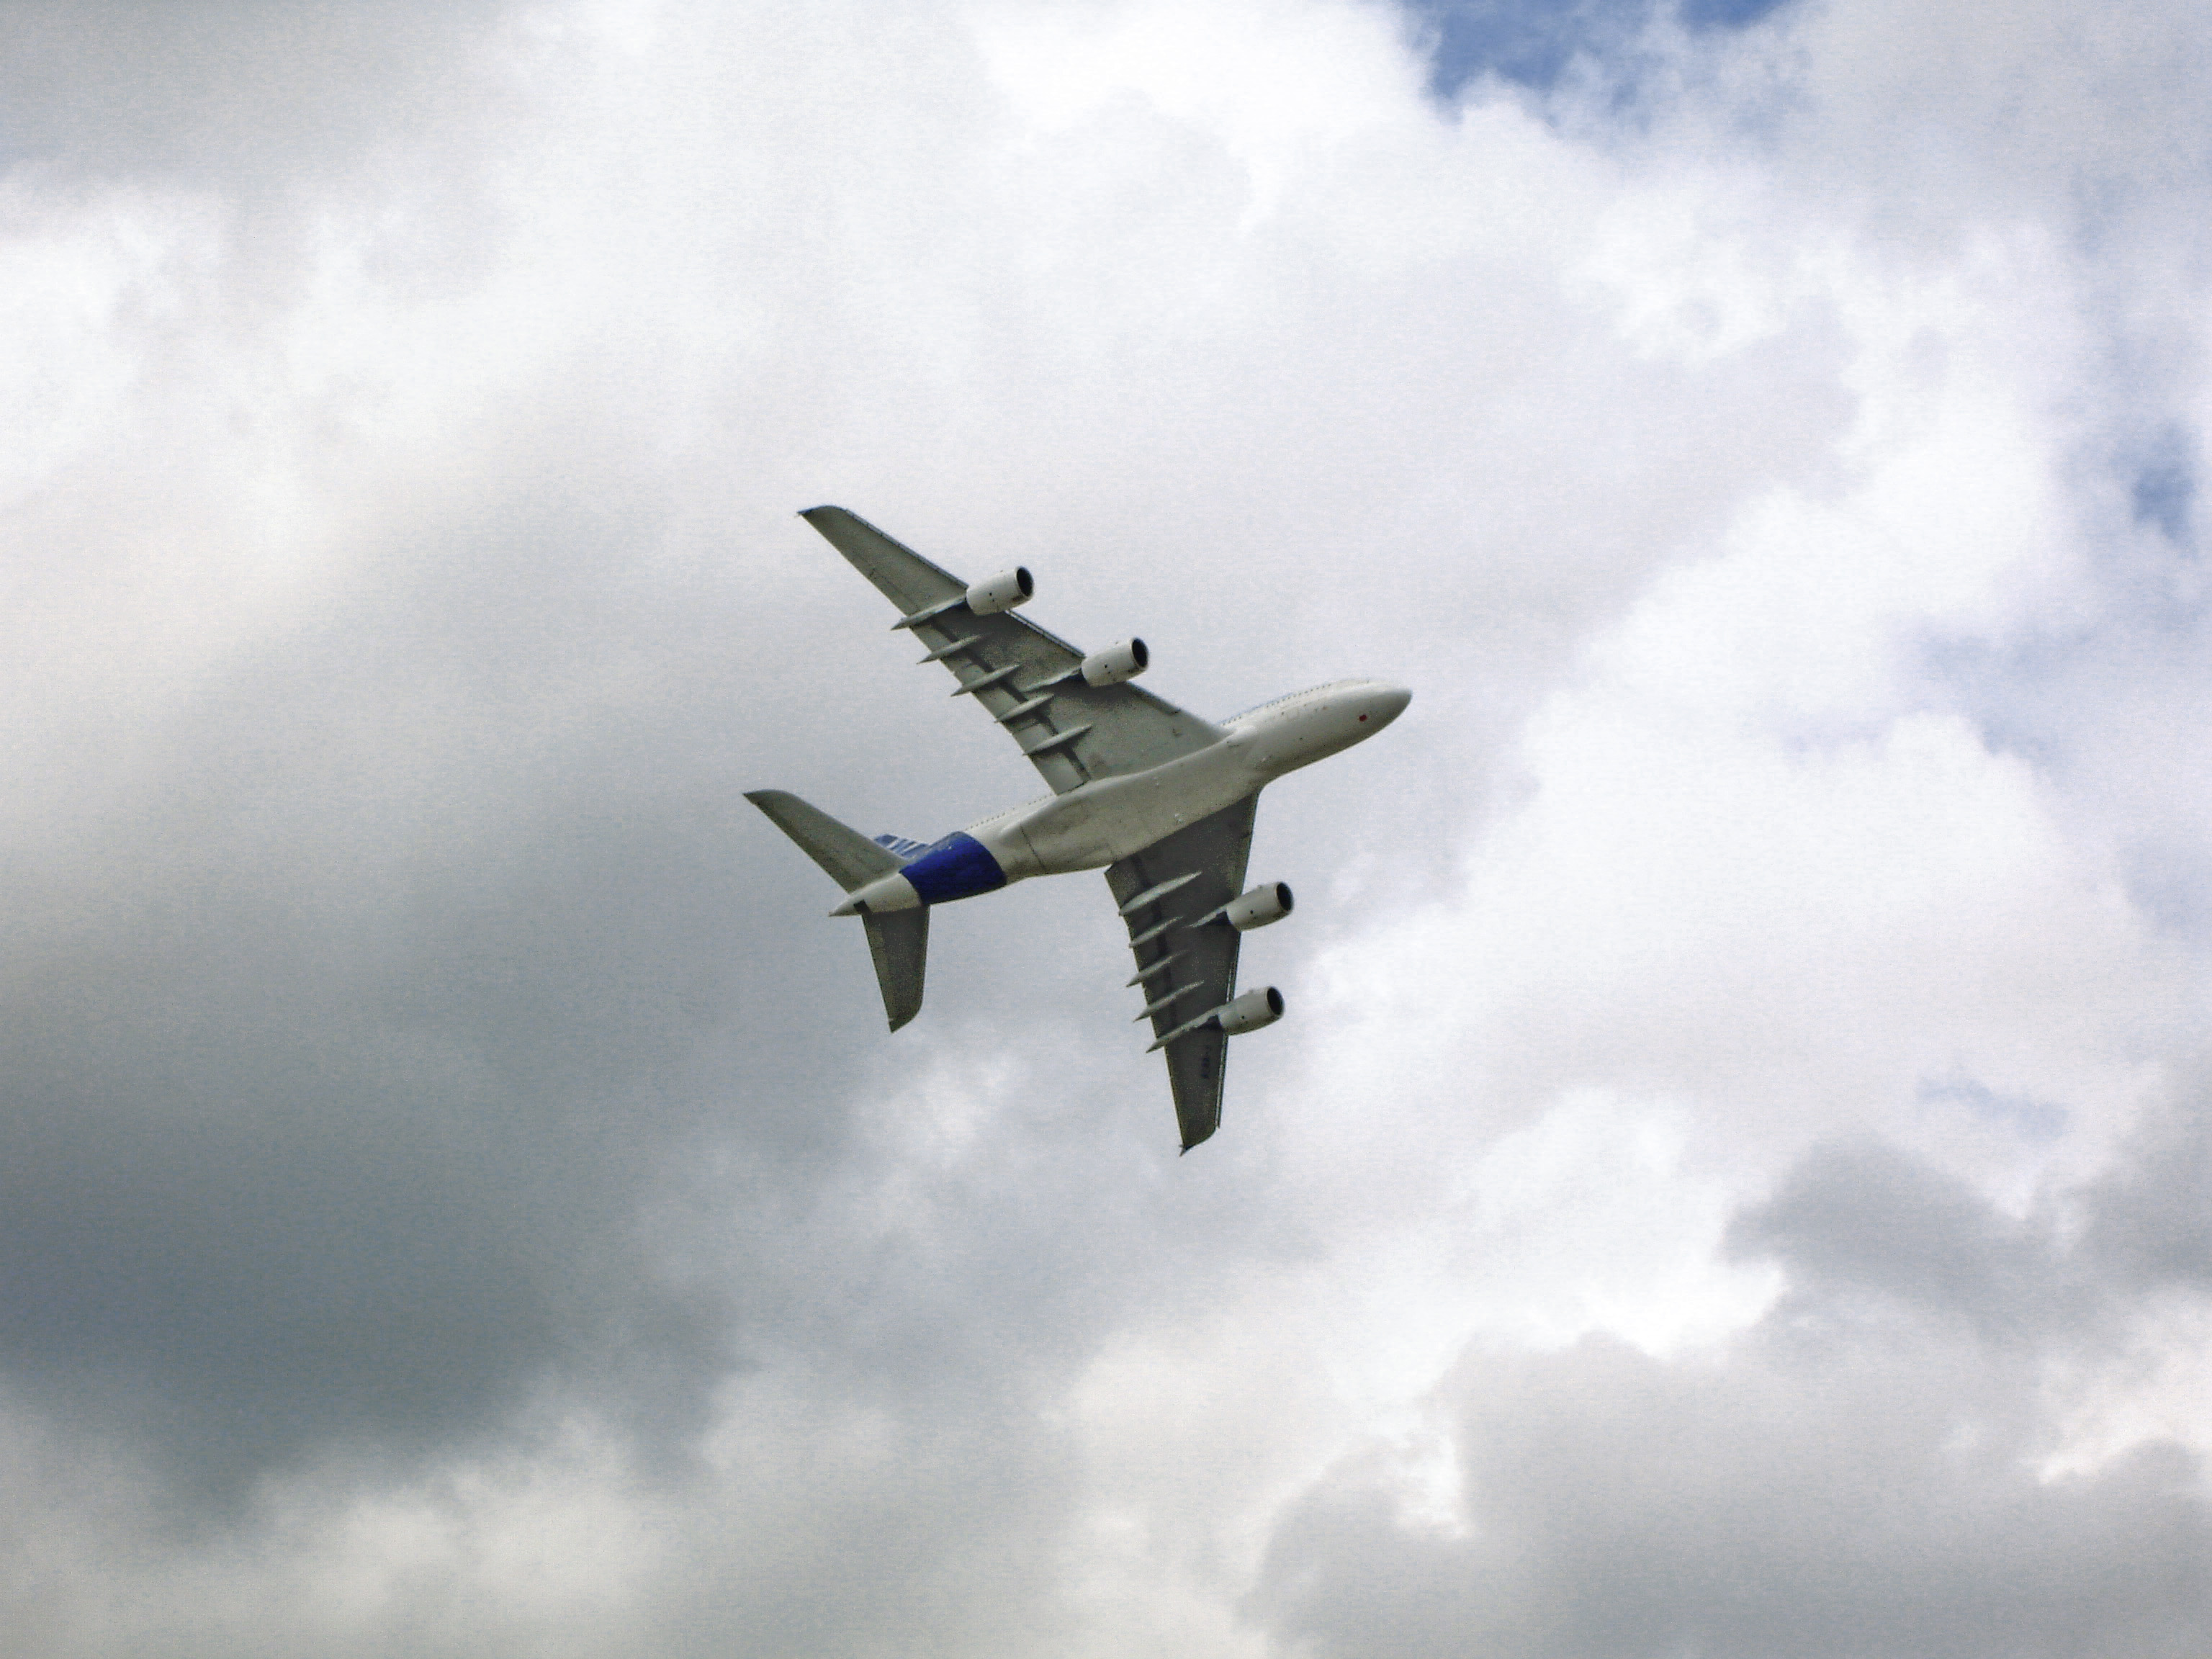
wing, airplane, aircraft, vehicle, airline, aviation, flight, clouds, airbus, a380, takeoff, air show, air force, jet aircraft, aerobatics, fighter aircraft, military aircraft, air travel, atmosphere of earth, aircraft engine, general aviation